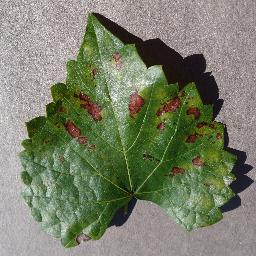
Label: Grape___Esca_(Black_Measles)